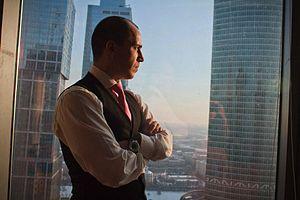
Pavel Olegovich Wroblewski né le 26 décembre 1978 à Moscou, est propriétaire et directeur général de la société de traitement ChronoPay. Il est également le fondateur de la société d’investissement RNP et un contributeur russe de Forbes sur les questions relatives à la blockchain, aux cryptomonnaies et à la cybersécurité. Il a également été impliqué dans diverses affaires pénales liées au piratage.